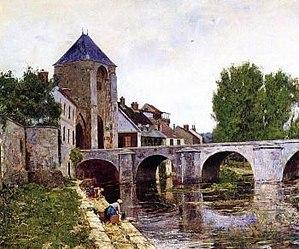
William Lamb Picknell
Moret-sur-Loing est une ancienne commune française située dans le département de Seine-et-Marne en région Île-de-France.
William Lamb Picknell, né le 23 octobre 1853 à Hinesburg et mort le 8 août 1897 à Marblehead, est un peintre paysagiste américain ayant séjourné en France.